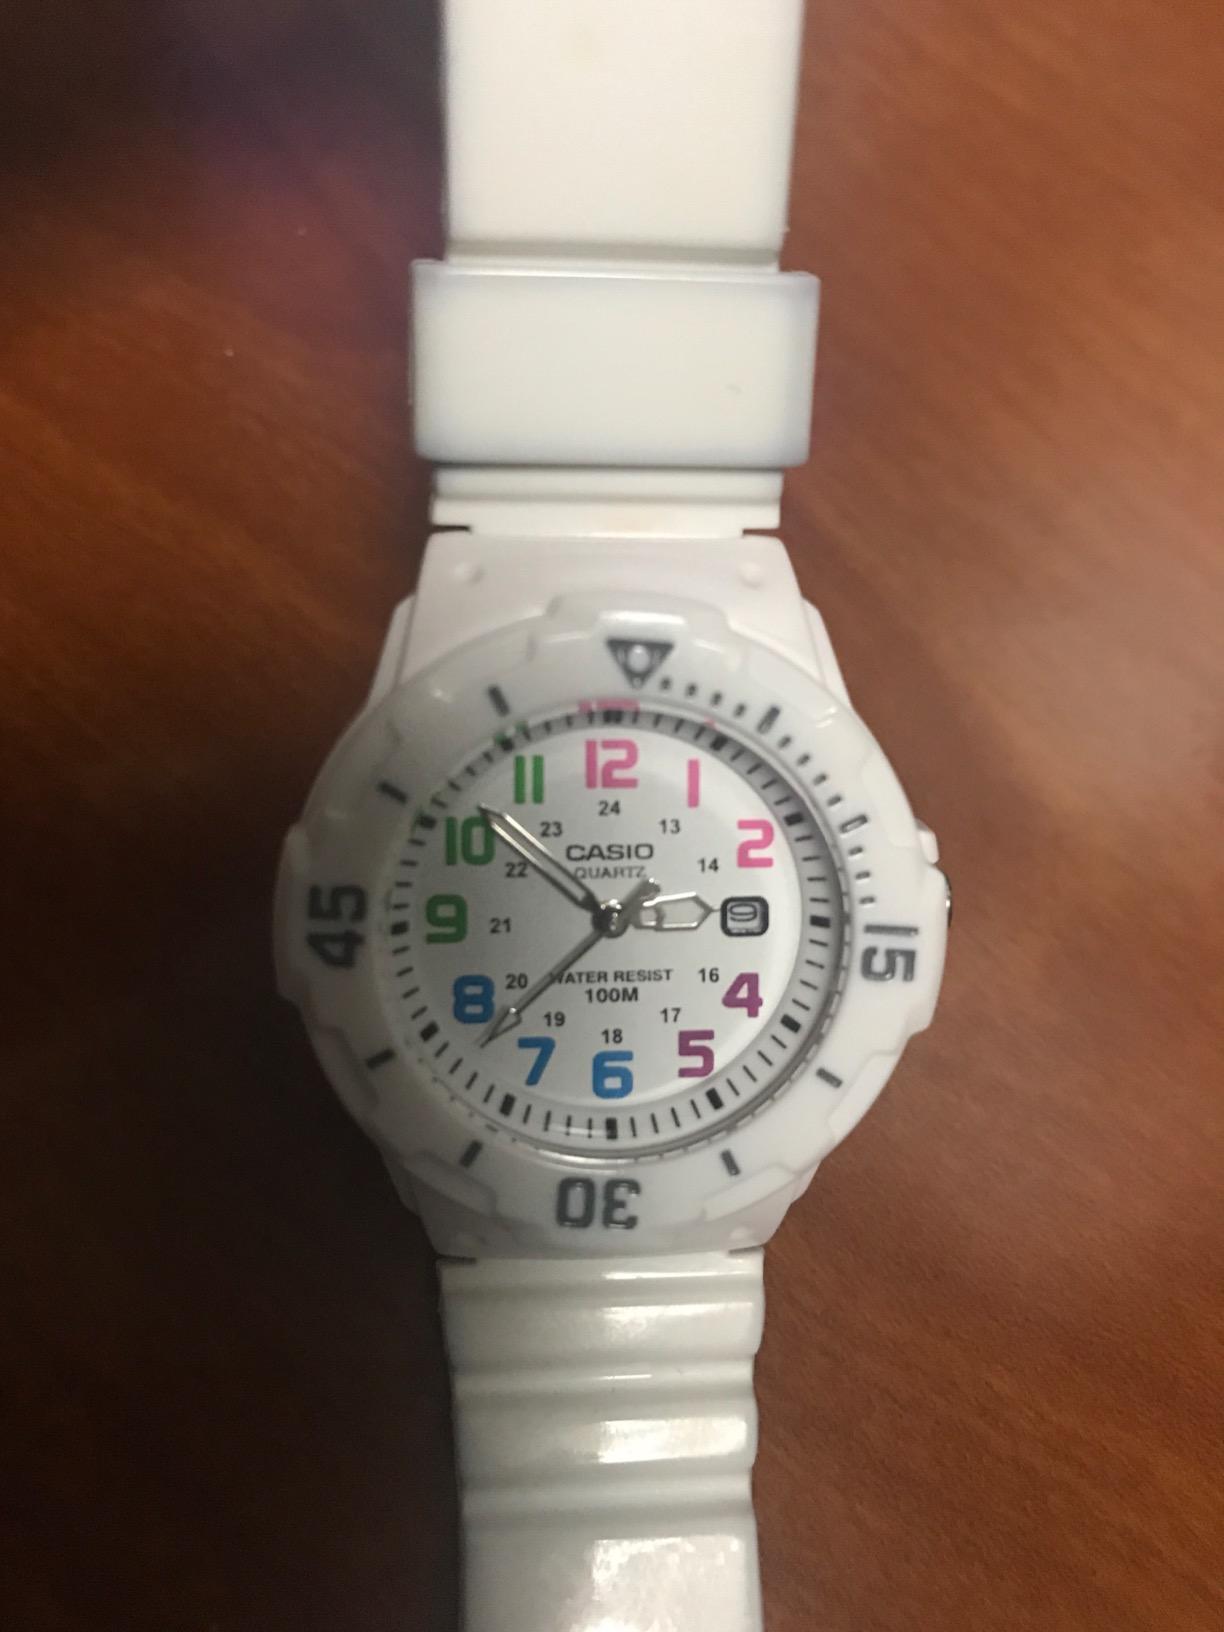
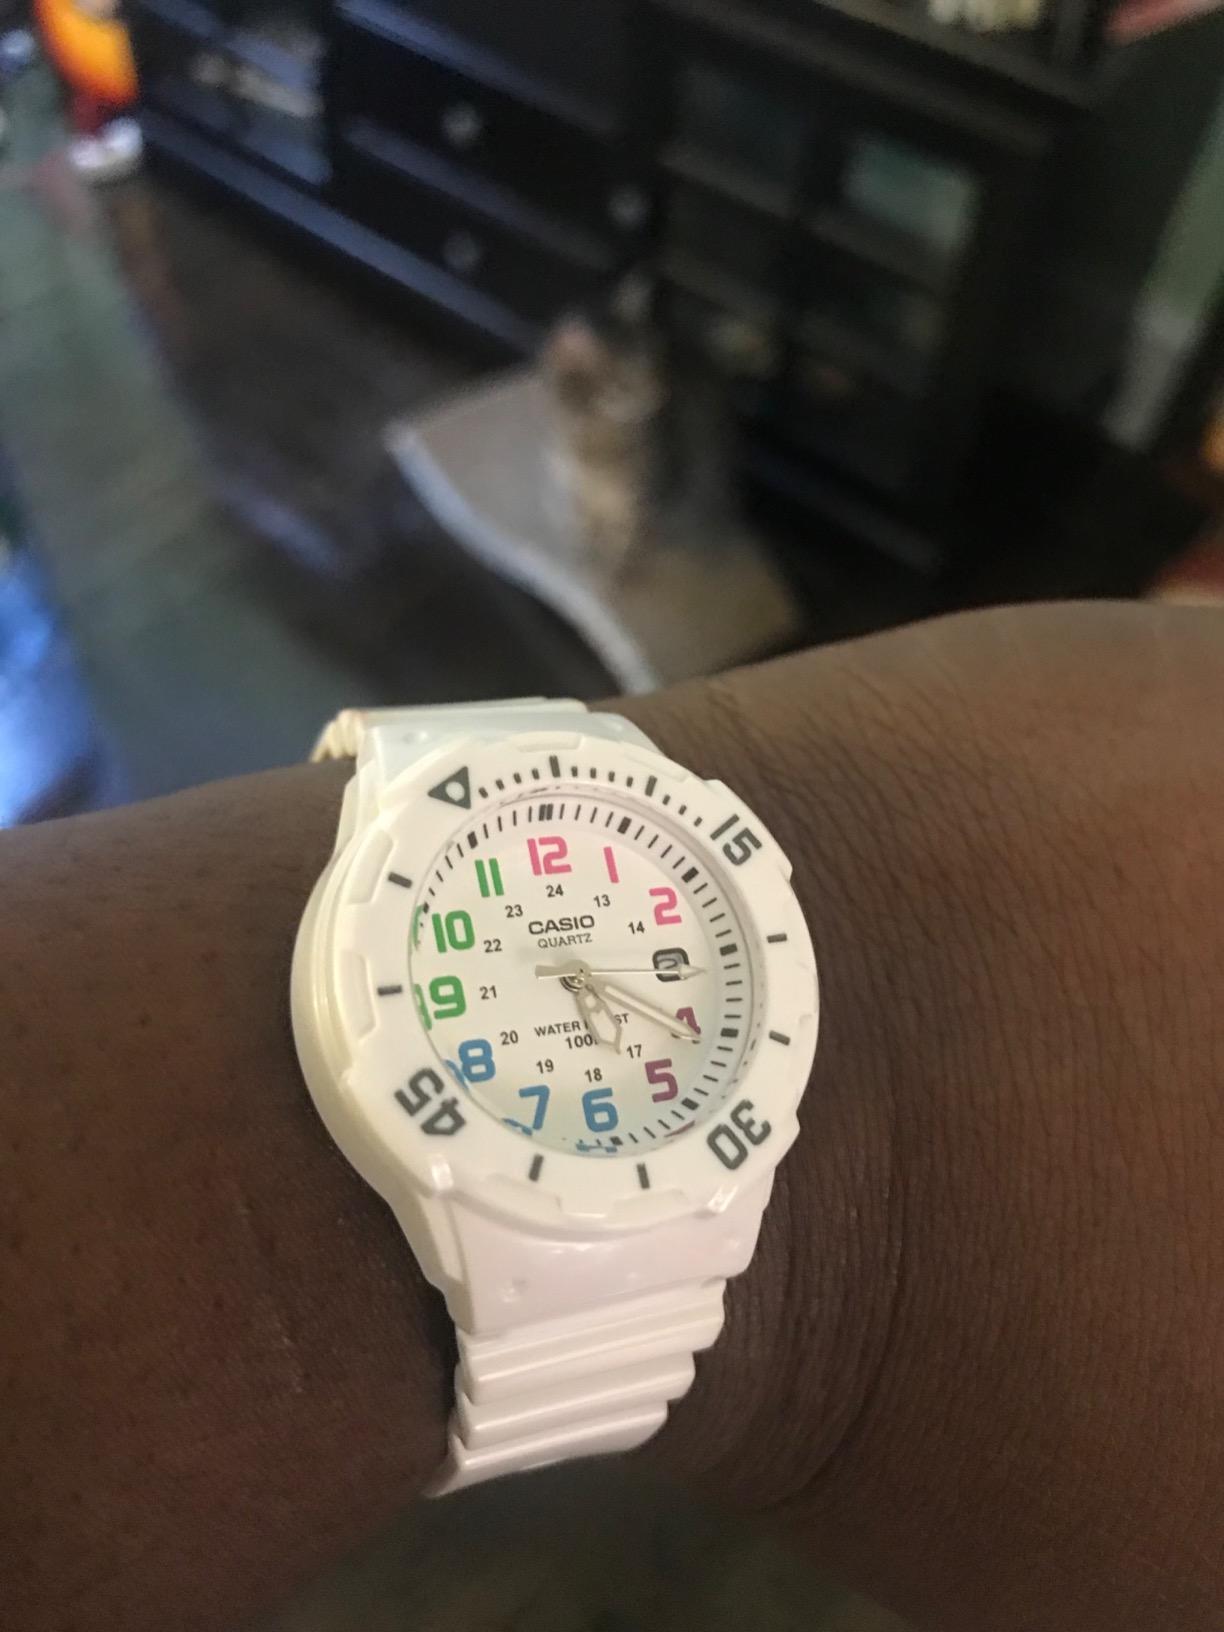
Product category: accessories_watch
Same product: yes